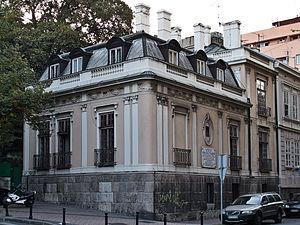
Nikola Pašić né le 18 décembre 1845 à Zaječar et mort le 10 décembre 1926 à Belgrade, était un diplomate et un homme politique serbe. Il joue un rôle déterminant dans la vie politique serbe jusqu'en 1926. Fondateur et chef du Parti radical, il est plusieurs fois élu maire de Belgrade, devient premier ministre en 1891-1892 et à de nombreuses reprises entre 1904 et 1918, puis est premier ministre du Royaume des Serbes, Croates et Slovènes en 1918, de 1921 à 1924 et de 1924 à 1926.
La maison de Nikola Pašić est située à Belgrade, la capitale de la Serbie, dans la municipalité urbaine de Stari grad. Construite en 1872, elle est inscrite sur la liste des biens culturels de la Ville de Belgrade.
Les monuments culturels protégés constituent une catégorie de monuments de Serbie inscrits sur une liste de monuments bénéficiant de la protection de l'État. Il s'agit d'une troisième catégorie de monuments protégés classés, par leur importance, après les monuments culturels d'importance exceptionnelle et les monuments culturels de grande importance.